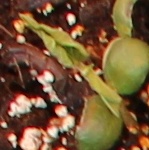
Label: Soybean